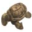
Label: turtle